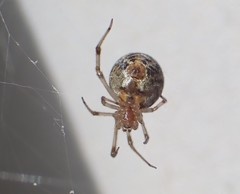
Species: Parasteatoda_tepidariorum